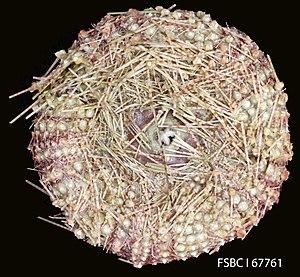
L’oursin magnifique ou oursin magnifique des Caraïbes est une espèce d'oursin régulier tropical de la famille des Diadematidae, caractérisé par sa grande taille et ses couleurs vives. On le trouve exclusivement aux Caraïbes, et il est un proche parent de son cousin indo-pacifique l'oursin rouge, Astropyga radiata.